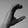
ASL letter: C